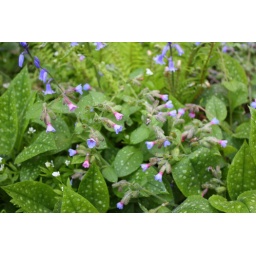
Plant with pink AND blue flowers, called lung-something in the South Puget Sound area, Washington State